Far-right politics

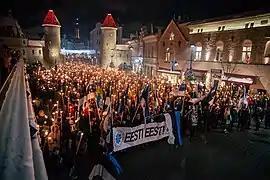
Far-right torch march in Tallinn

After the September 11 attacks in 2001, the counter-jihad movement, supported by groups such as Stop Islamization of America and individuals such as Frank Gaffney and Pamela Geller, began to gain traction among the American right. The counter-jihad members were widely dubbed "Islamophobic" for their vocal criticism of the Islamic religion and its founder Muhammad, and their belief that there was a significant threat posed by Muslims living in America. Its proponents believed that the United States was under threat from "Islamic supremacism", accusing the Council on American-Islamic Relations and even prominent conservatives such as Suhail A. Khan and Grover Norquist of supporting radical Islamist groups and organizations, such as the Muslim Brotherhood. The alt-right emerged during the 2016 United States presidential election cycle in support of the Donald Trump's presidential campaign ("see": Trumpism). It draws influence from paleoconservatism, paleolibertarianism, white nationalism, the manosphere, and the Identitarian and neoreactionary movements. The alt-right differs from previous radical right movements due to its heavy internet presence on websites such as 4chan.